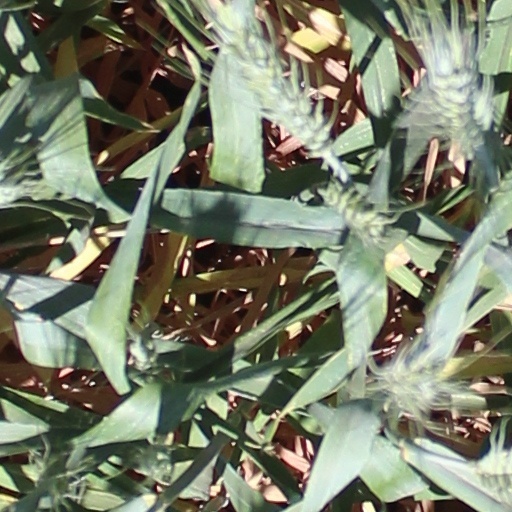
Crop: wheat